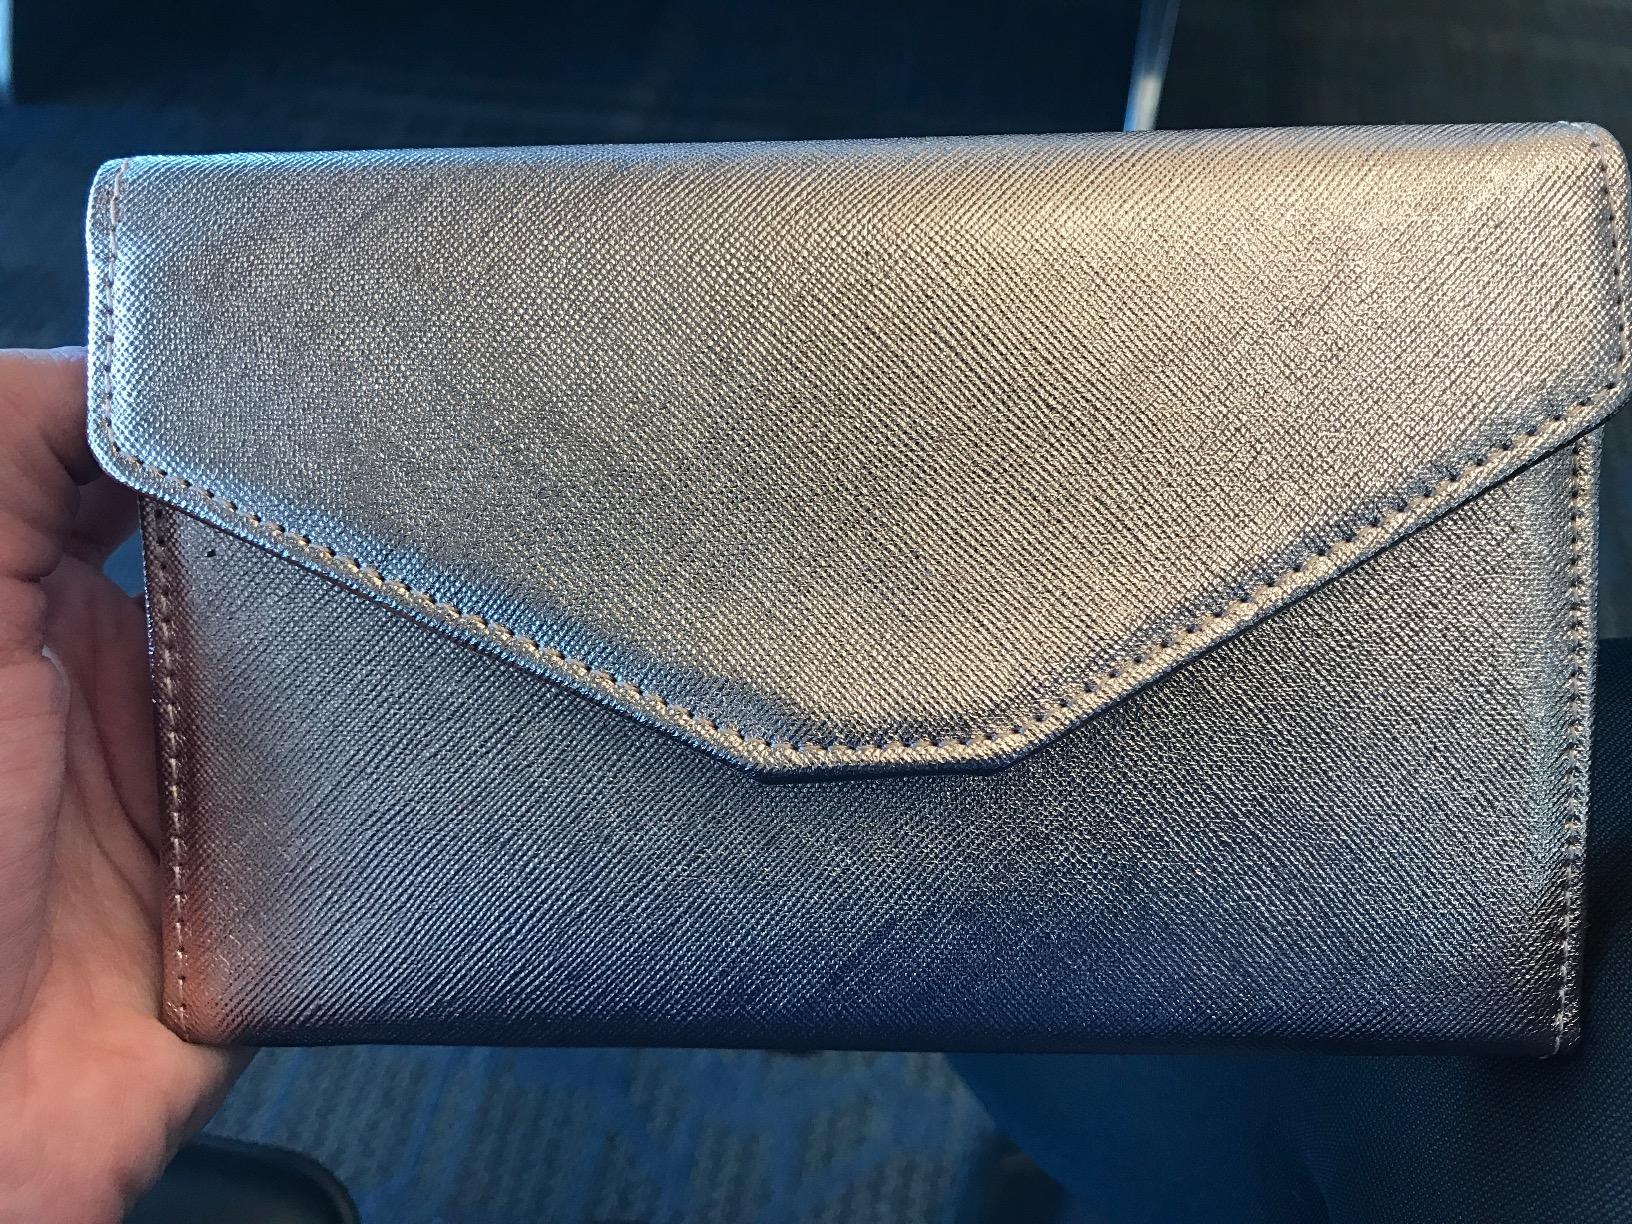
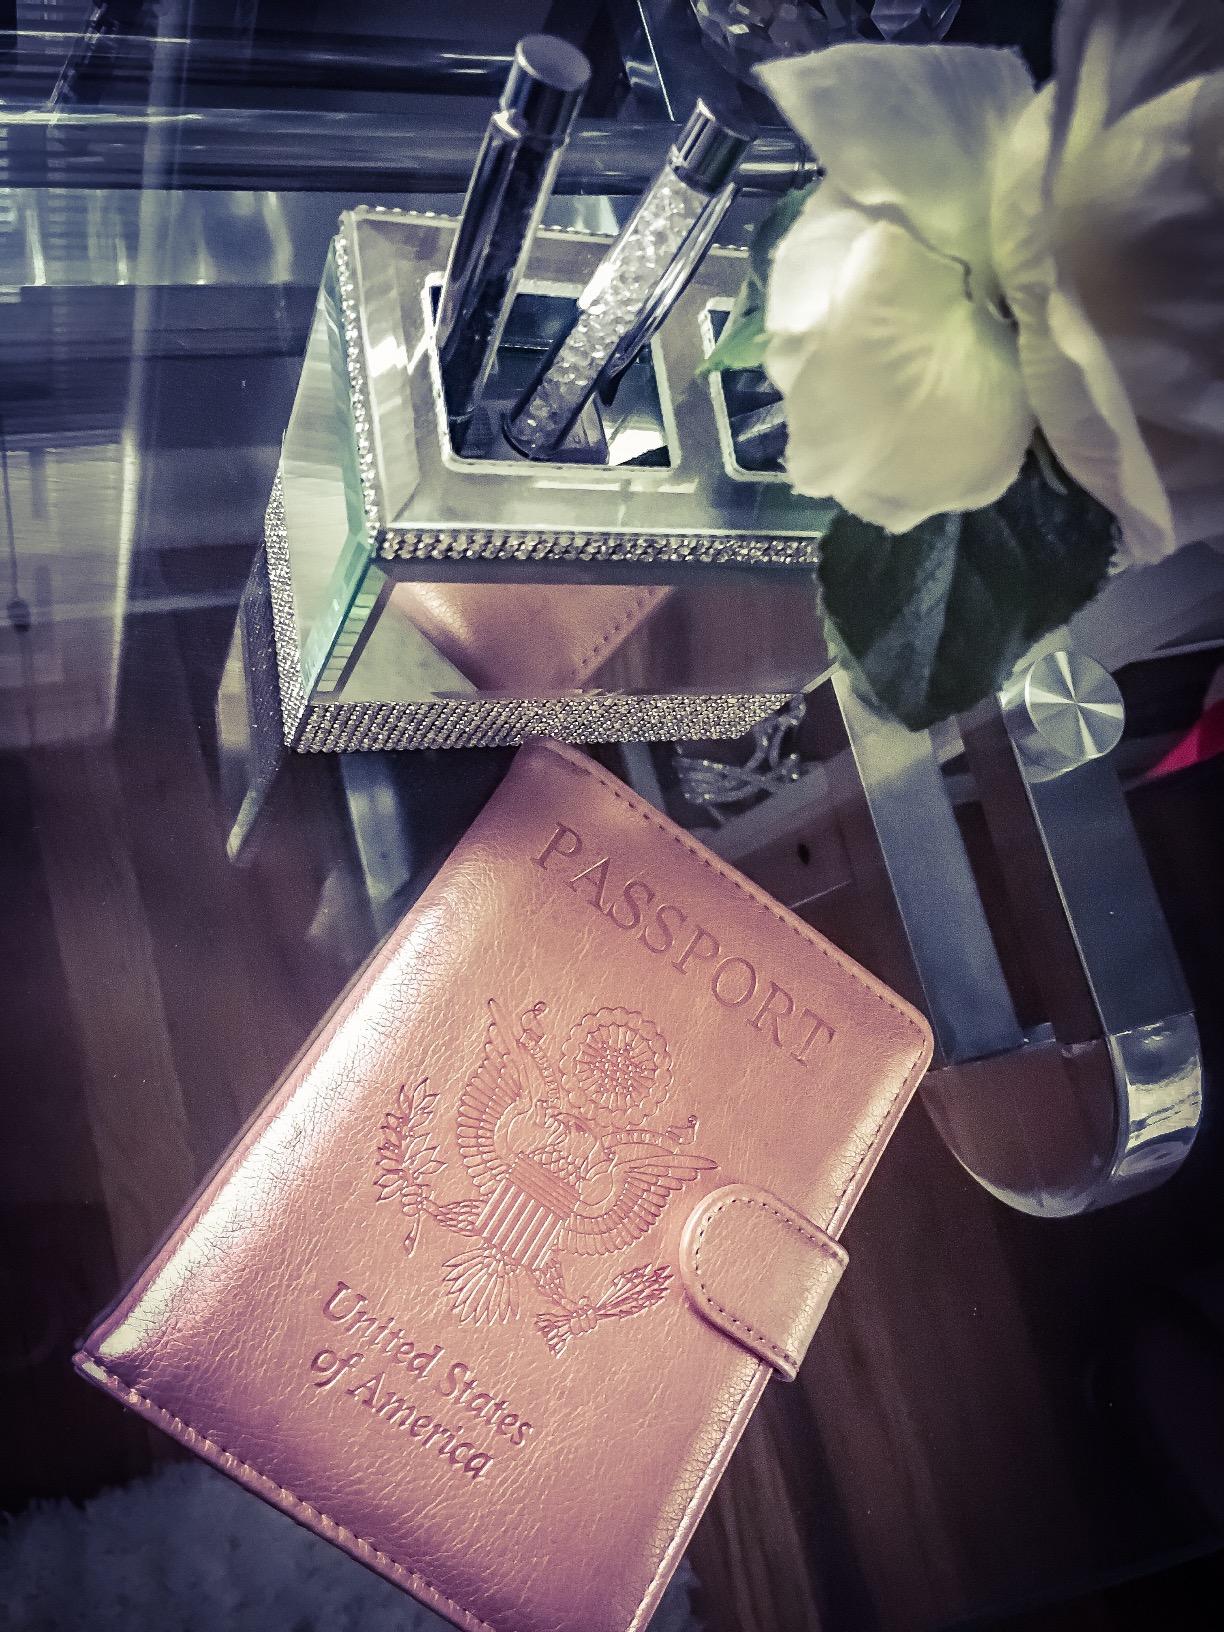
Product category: accessories_wallet
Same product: no